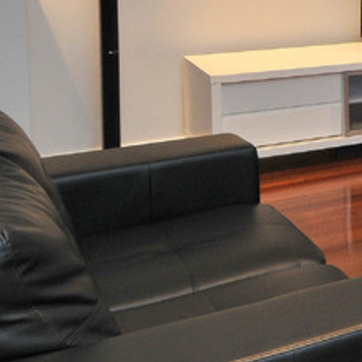
Material: leather